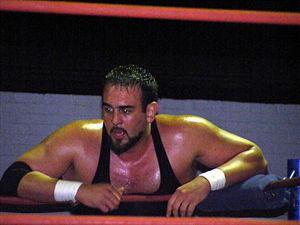
Max Pelham, plus connu sous le nom de Max Bauer, est un catcheur américain né le 15 février 1986 à Framingham, Massachusetts aux États-Unis. Il est connu pour travailler à la World Wrestling Entertainment dans la division NXT sous le nom de Mickey Keegan.